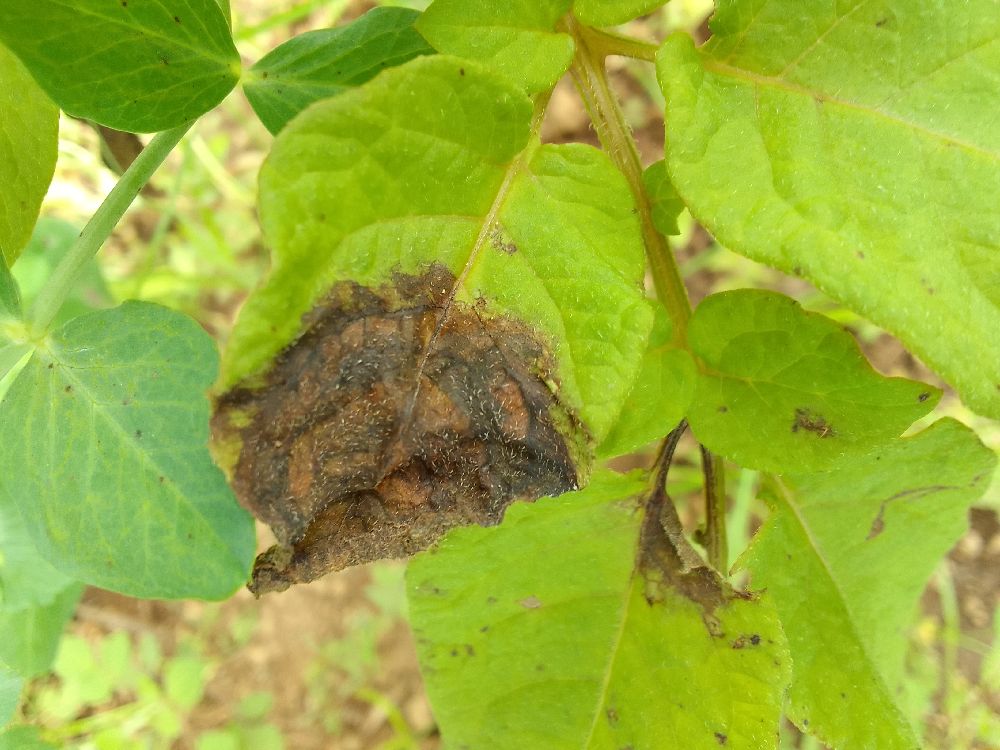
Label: Late blight